Brumado

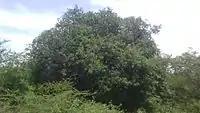

Geologically, Brumado is located in the São Francisco Craton, precisely in the Gavião Geological Block, in the Greenstone Belts Umburanas. In these areas, the rocks are formed by metavolcanic sequences, that is to say of very old volcanic actions, which favored the formation of metamorphic rocks of a great quantity of minerals, metals and nonmetals such as iron, manganese, emeralds, quartz, granites and different types of ornamental stones. The chart below shows the main occurrences of minerals in the Brumadian underground and their corresponding percentages. In geochronology studies it was verified that the oldest rock formations of South America, with the age of 3.4 to 3.5 billion years, are between the municipalities Brumado municipality and Vitória da Conquista municipality. In the geological scale, the soil is from the Paleoproterozoic Age or the Lower Proterozoic Age, equivalent to 1.6 and 2.5 Gigaannum. It was at this age that the oldest rocks and the richest soils in any and every type of ore were formed. This explains why Das Éguas Saw is so rich in minerals. In addition to magnesite, Brumadian soil contains all these minerals already mentioned above, which leads us to conclude that it is one of the richest soils in Brazil and one of the oldest in the world, making it one of the most studied by geologists.